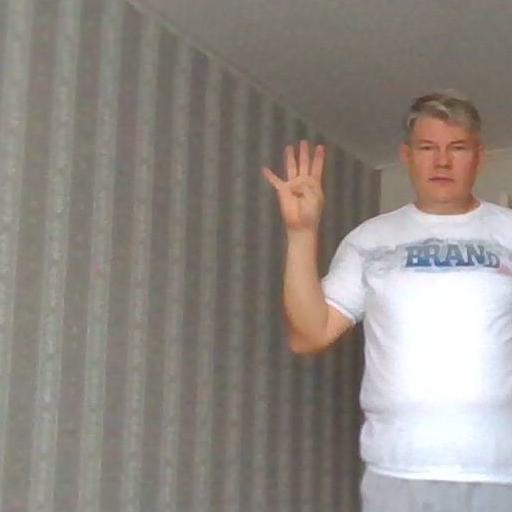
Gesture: four